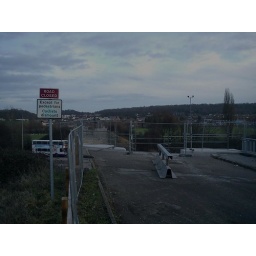
Hope this sign gets removed when the bridge is in place